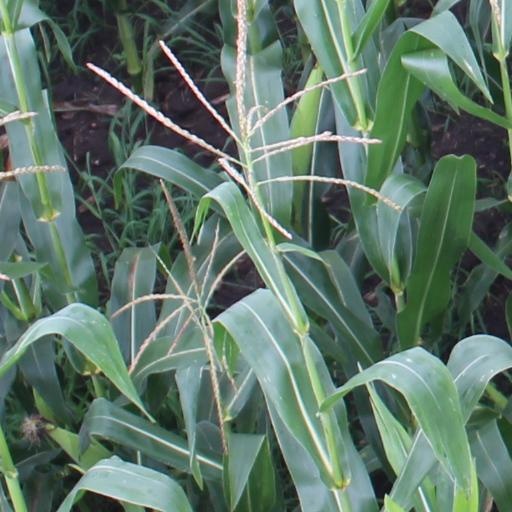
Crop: maize; corn